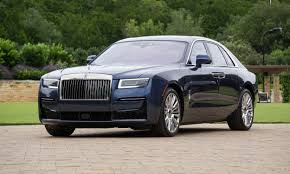
Label: noambulance